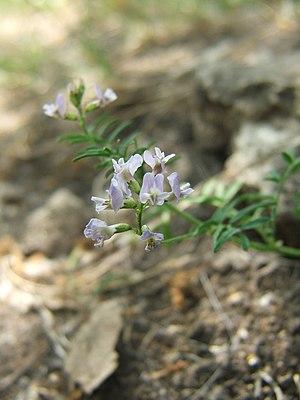
Astragalus austriacus, l'Astragale d'Autriche, est une espèce végétale de la famille des Fabaceae. Elle est d'origine eurasiatique.
Cette liste de Tracheophyta de Bosnie-Herzégovine, ainsi que d’espèces introduites est un aperçu incomplet d’espèces de mousses, de fougères, de gymnospermes et d’angiospermes citées dans la littérature disponible en langues bosniaque, croate, serbe et serbo-croate. Cet aperçu n’inclue pas des espèces cultivées ni celles occasionnellement introduites.